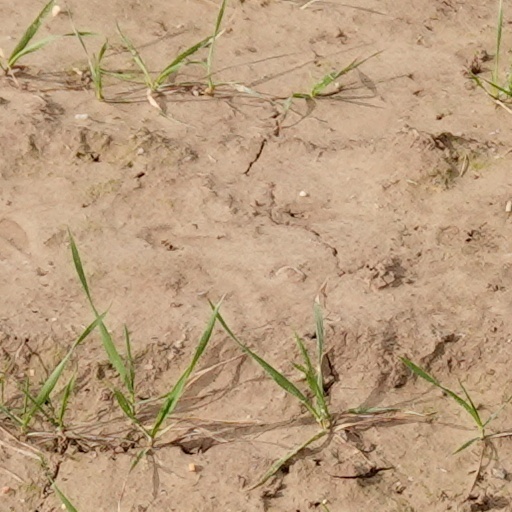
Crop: wheat